The Death of Chione

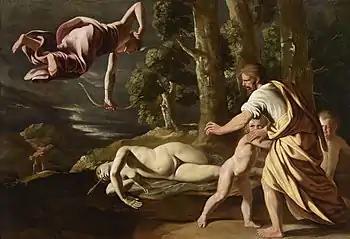
"The Death of Chione" (1622) by Nicolas Poussin

The Death of Chione is an oil-on-canvas painting executed in 1622 by the French artist Nicolas Poussin, his first known surviving work. He produced it during a stay in Lyon and in February 2016 it was acquired by that city's Museum of Fine Arts.